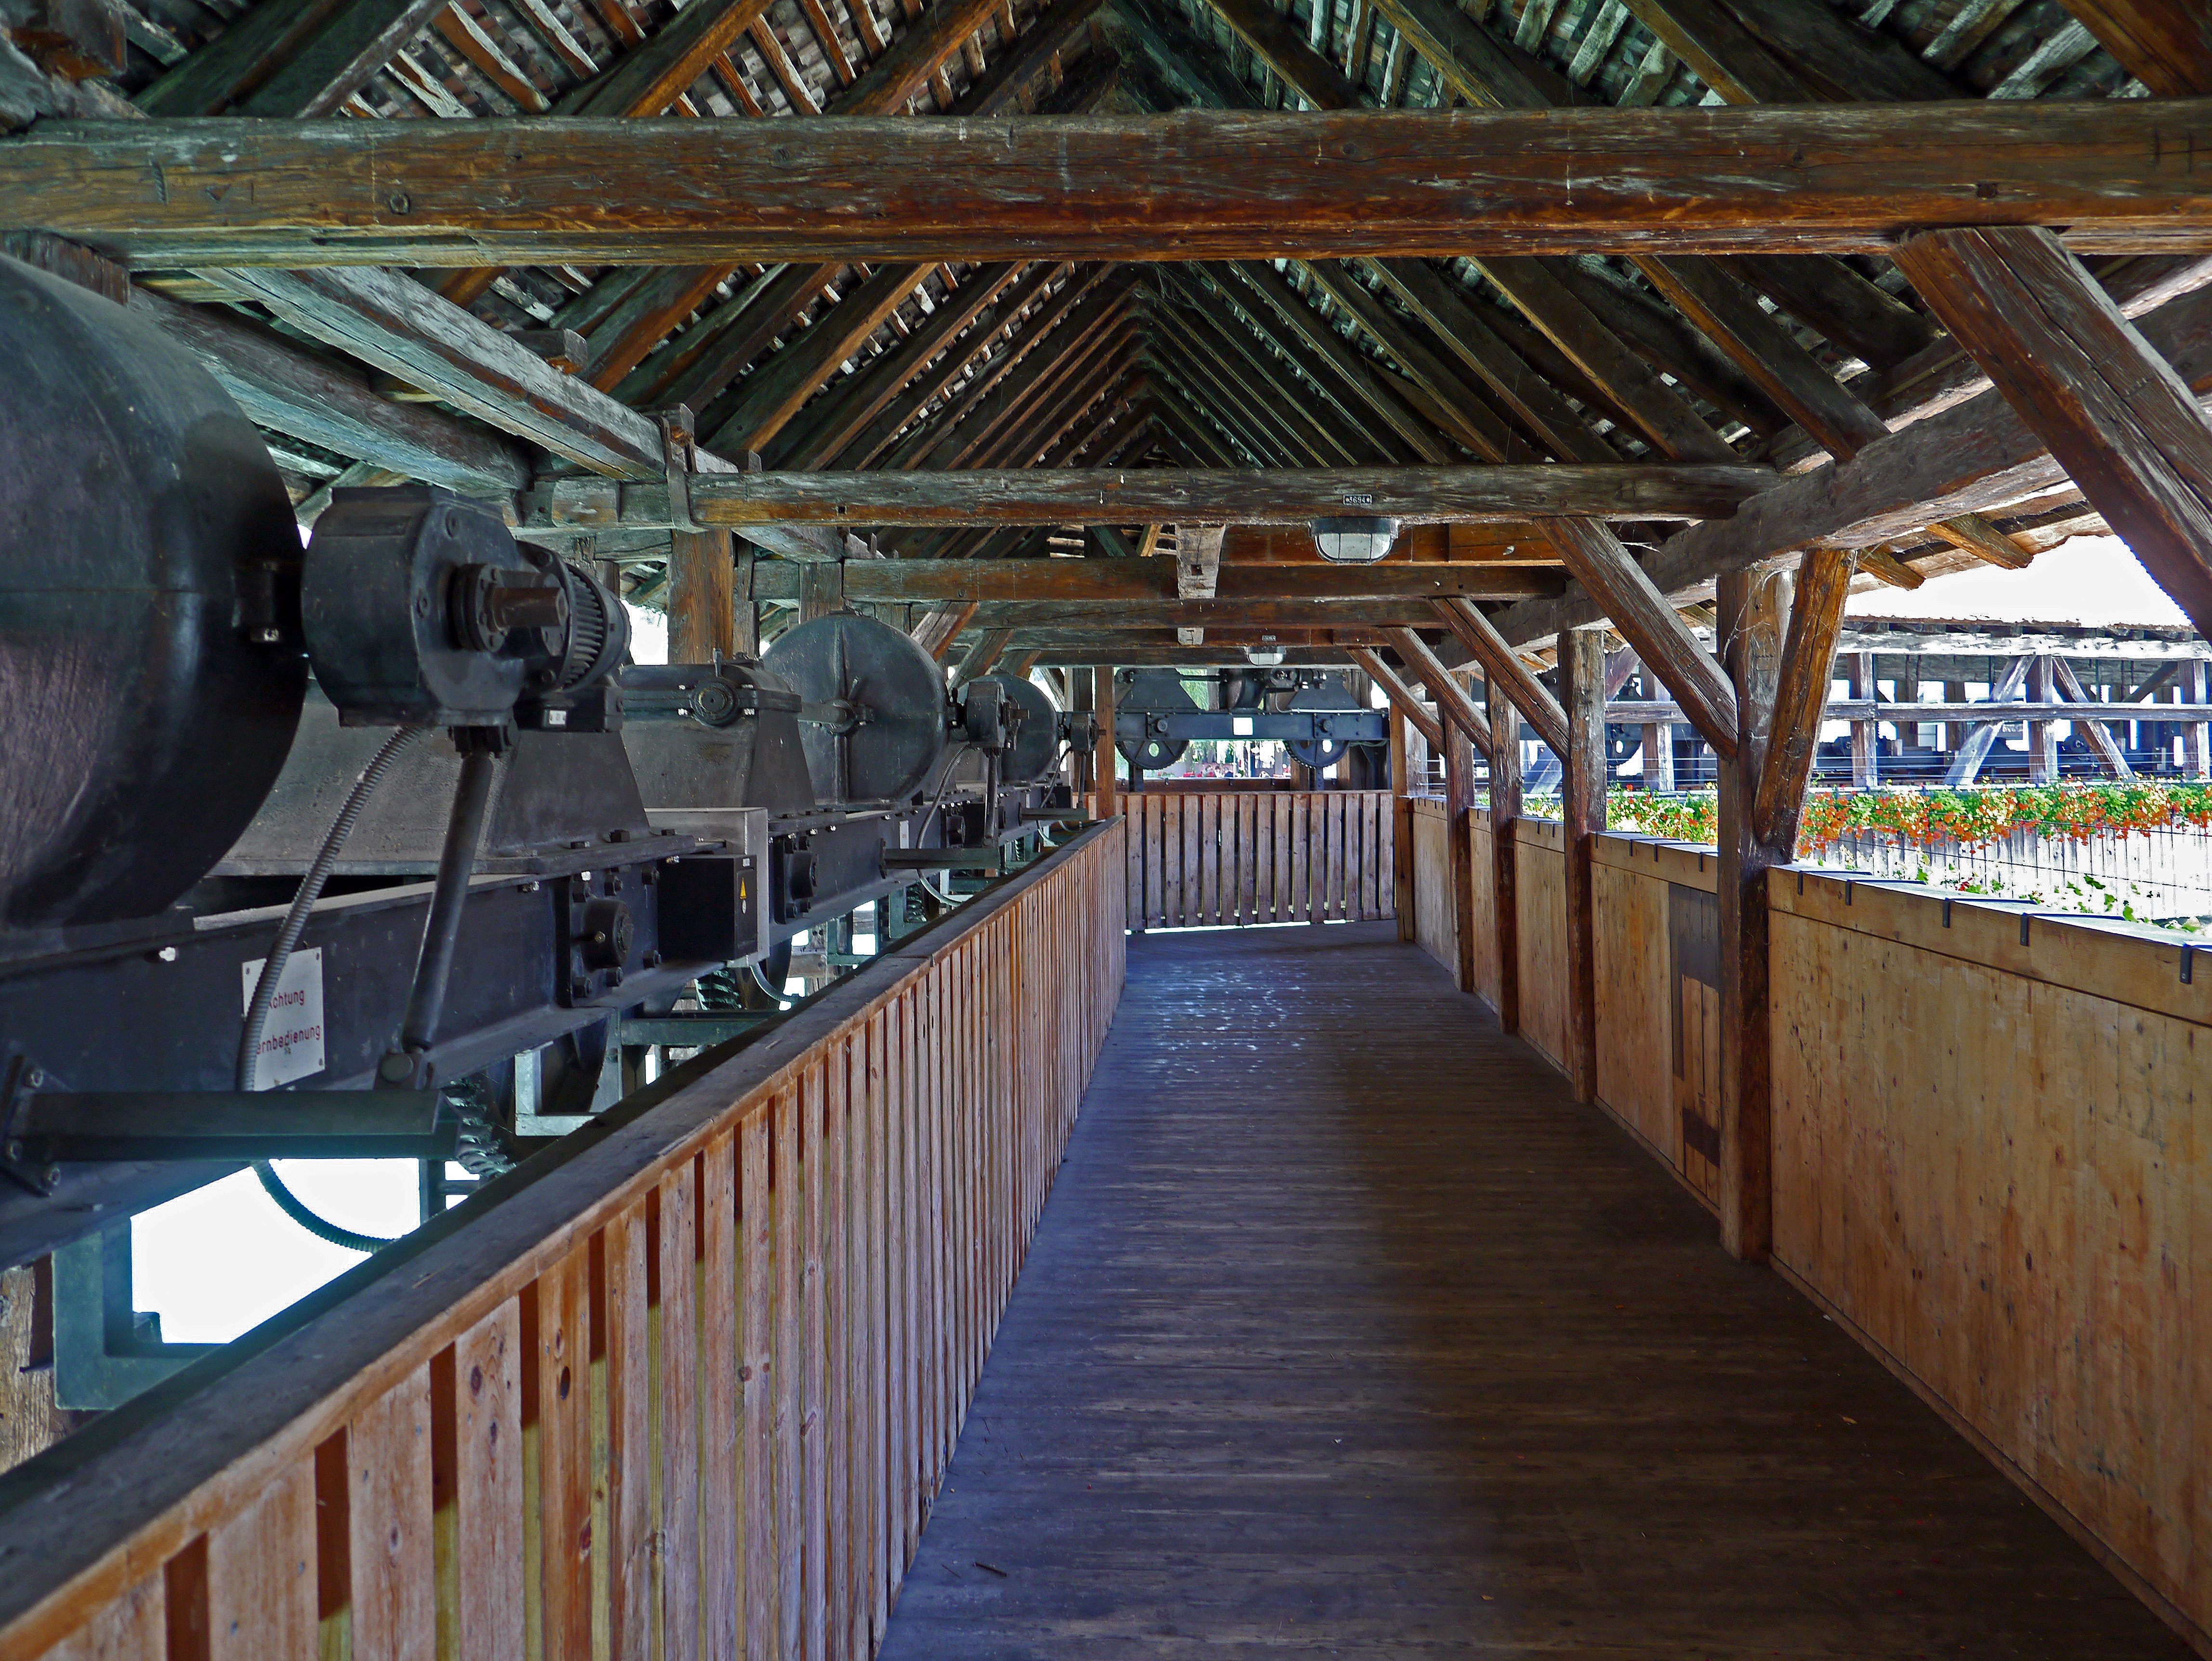
crossing, building, river, transport, vehicle, covered, transition, footbridge, switzerland, weir, mechanics, truss, bridge construction, bernese oberland, alps river, aare, thun, aarebr cke